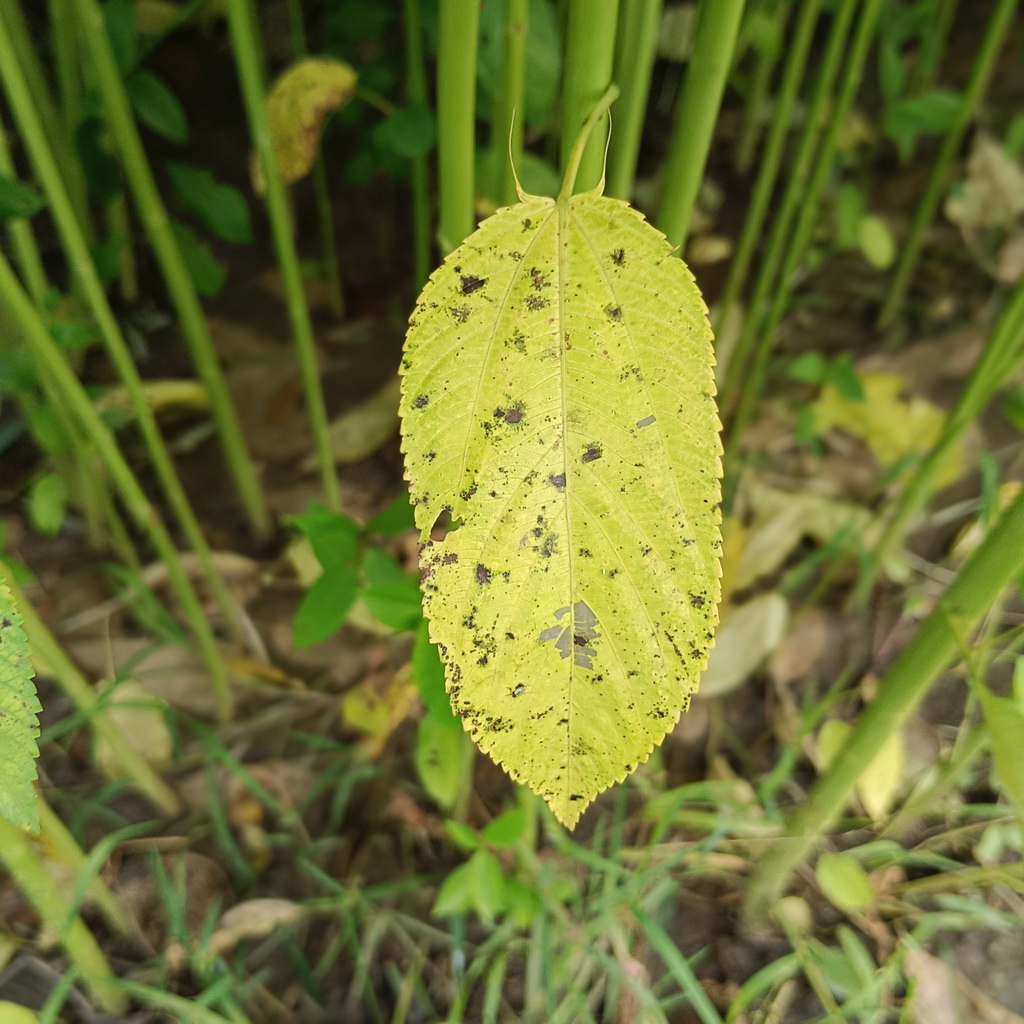
Label: Mosaic